Cecily Bonville, 7th Baroness Harington

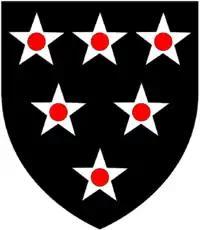
Arms of Bonville: "Sable, six mullets argent pierced gules"

Cecily Bonville was born on or about 30 June 1460 at Shute Manor in Shute near Axminster, Devon, England. She was the only child and heiress of William Bonville, 6th Baron Harington of Aldingham, and Lady Katherine Neville, a younger sister of the military commander Richard Neville, 16th Earl of Warwick, known to history as "Warwick the Kingmaker". Her family had acquired the Barony of Harington through the marriage of her paternal grandfather William Bonville to Elizabeth Harington, daughter and heiress of William Harington, 5th Baron Harington of Aldingham.